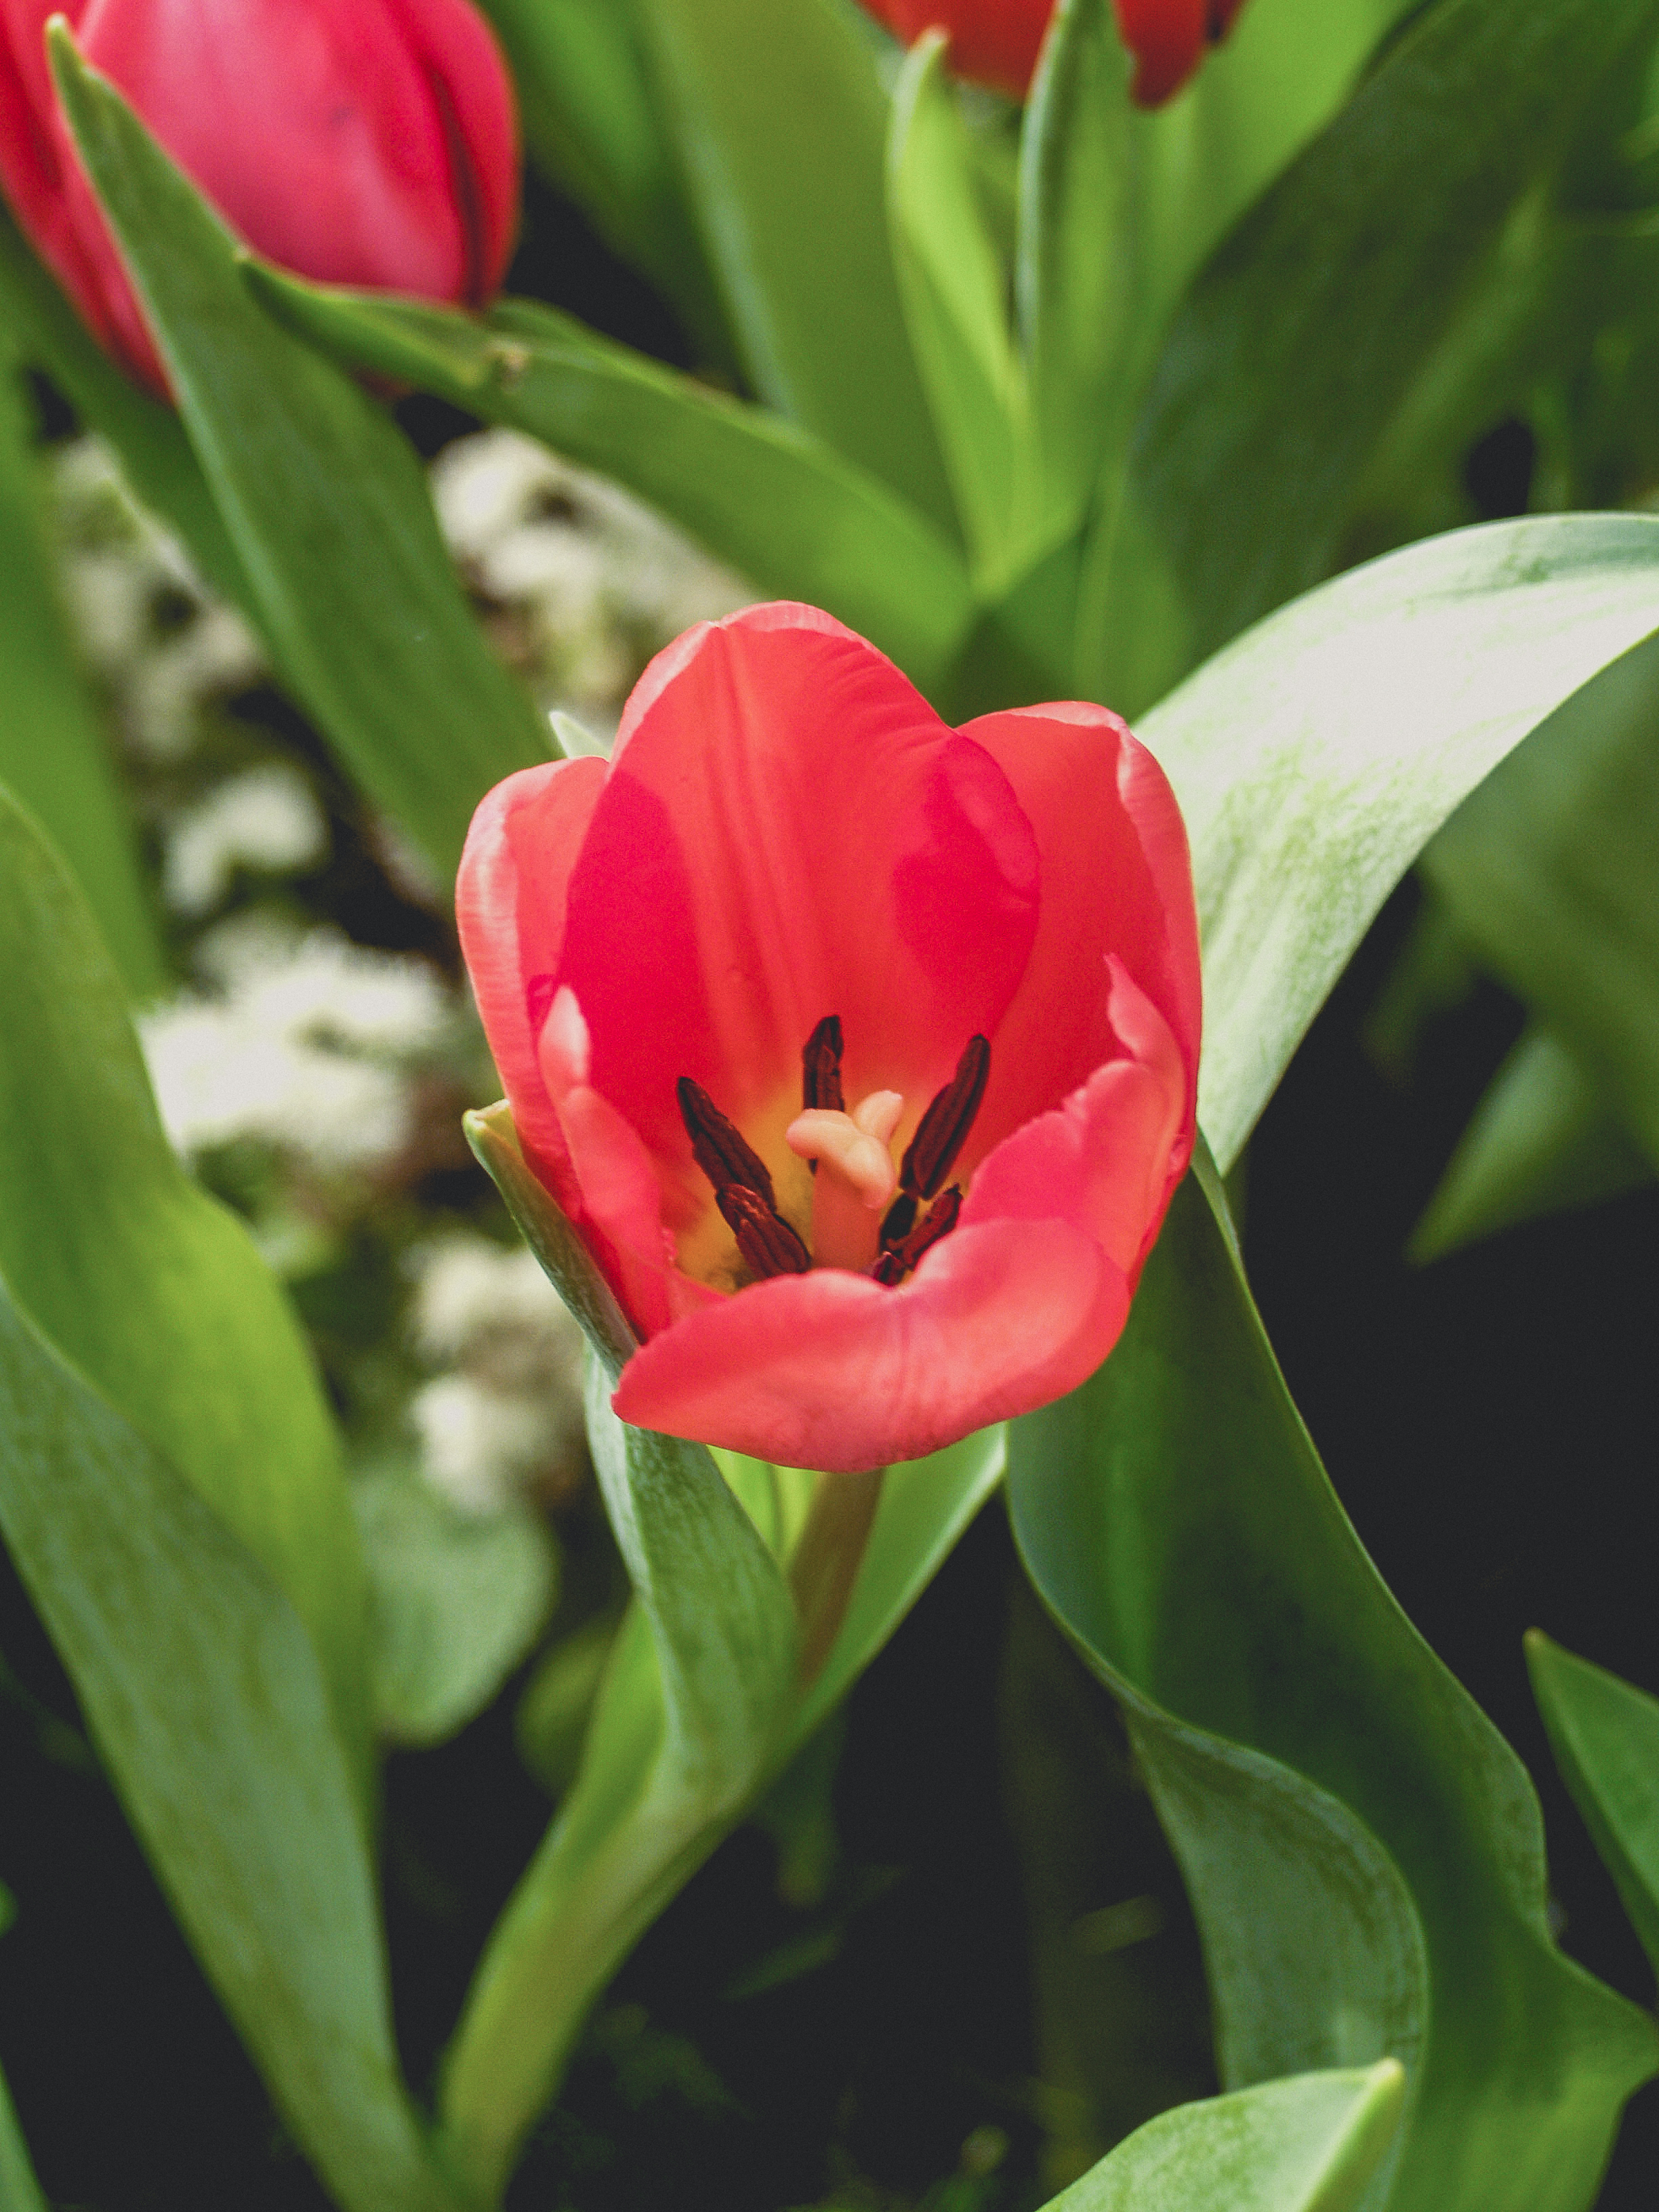
tulip, green, flower, spring, bloom, beauty, plant, blossom, beautiful, nature, floral, pink, background, white, red, season, garden, petal, colorful, natural, blooming, field, netherlands, romantic, park, holland, flowers, romance, color, flora, flowering plant, wildflower, plant stem, annual plant, lily family